Visita de San Telmo

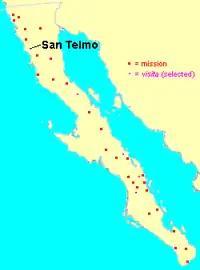
Location of the Visita de San Telmo among the Spanish missions in Baja California

The visita was located about to the northwest of Misión Santo Domingo de la Frontera and south of Misión San Vicente Ferrer.